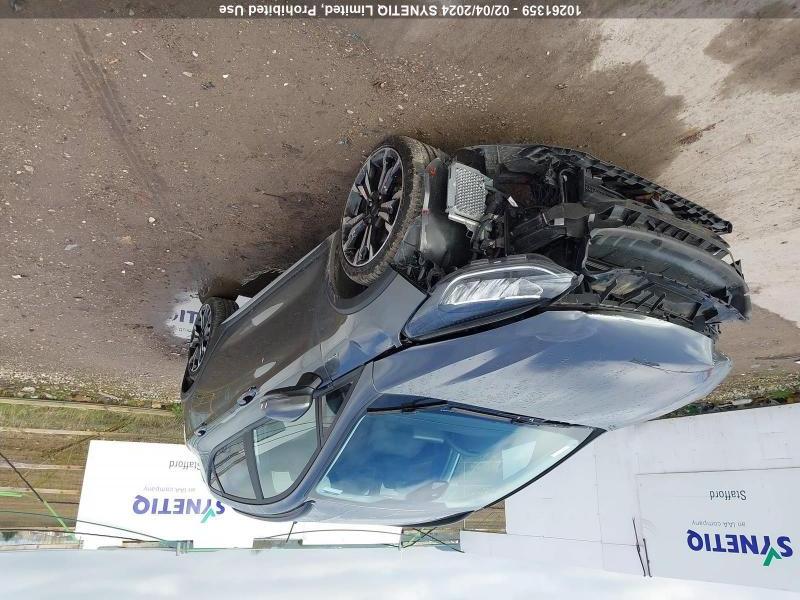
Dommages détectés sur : plaque d'immatriculation avant, pare-choc avant, feu avant droit, capot, aile avant droite, aile avant gauche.
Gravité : majeur